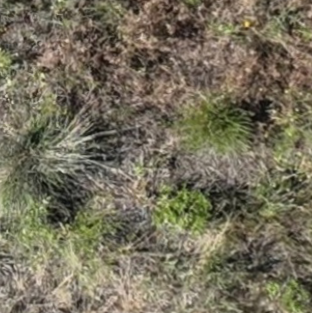
Month: july